Yugawara

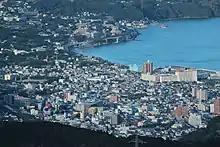
Downtown

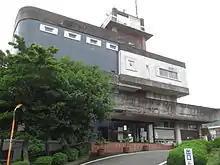
Yugawara Town Hall

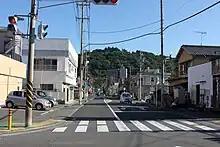
Street downtown

Yugawara is located in the far southwestern corner of the prefecture. The center of the town is located in the lowlands between the southern foot of Mount Hakone and the Sagami Bay. Much of the terrain formed by an eroded Quaternary volcano. In the northeast, bordering Manazuru Town, are gentle foothills where residential areas and mandarin orange fields coexist. In the south, hot spring resorts and residential areas are clustered along the north side of the Chitose River. The coastline has a sandy beach with a length of about 700 meters, which is crowded with swimmers in the summer.